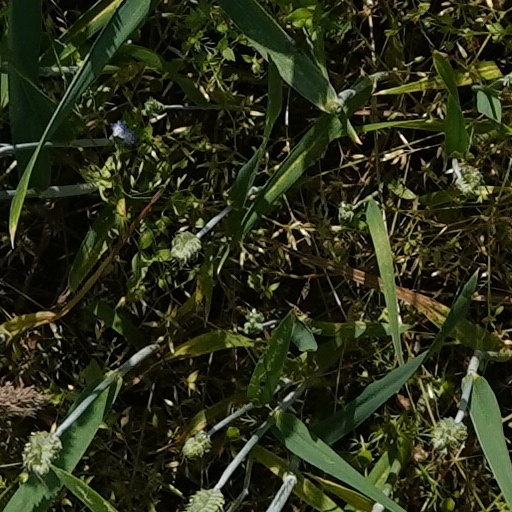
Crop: wheat